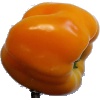
Label: yellow_pepper